Bengal Rowing Club

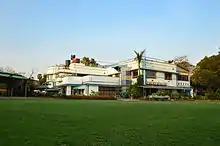
A view of the club building from the lawn.

Rowing is the primary sport of the club. Several championships are organised throughout the year. These include: